Joan Plaza

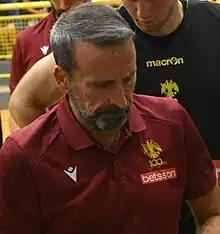
Plaza in 2023

Joan Plaza Durán (born 26 December 1963) is a Spanish professional basketball coach. He coached Real Madrid for three years, winning one Liga ACB championship, and a ULEB Cup (now called EuroCup) title.